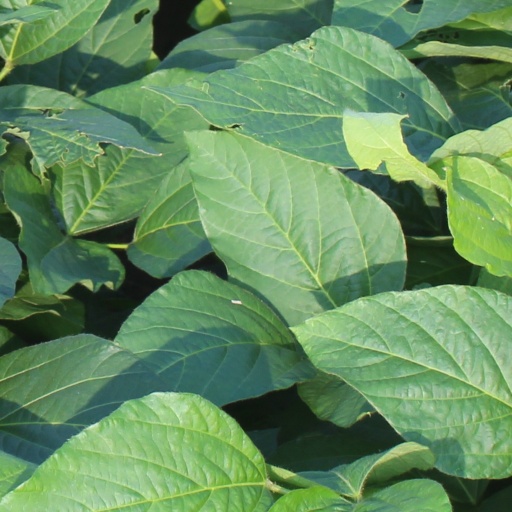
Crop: soybean